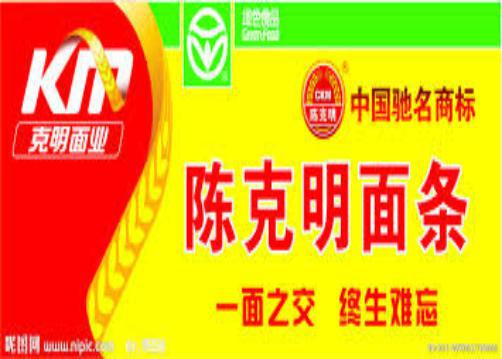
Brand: chenkeming-1
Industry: Food